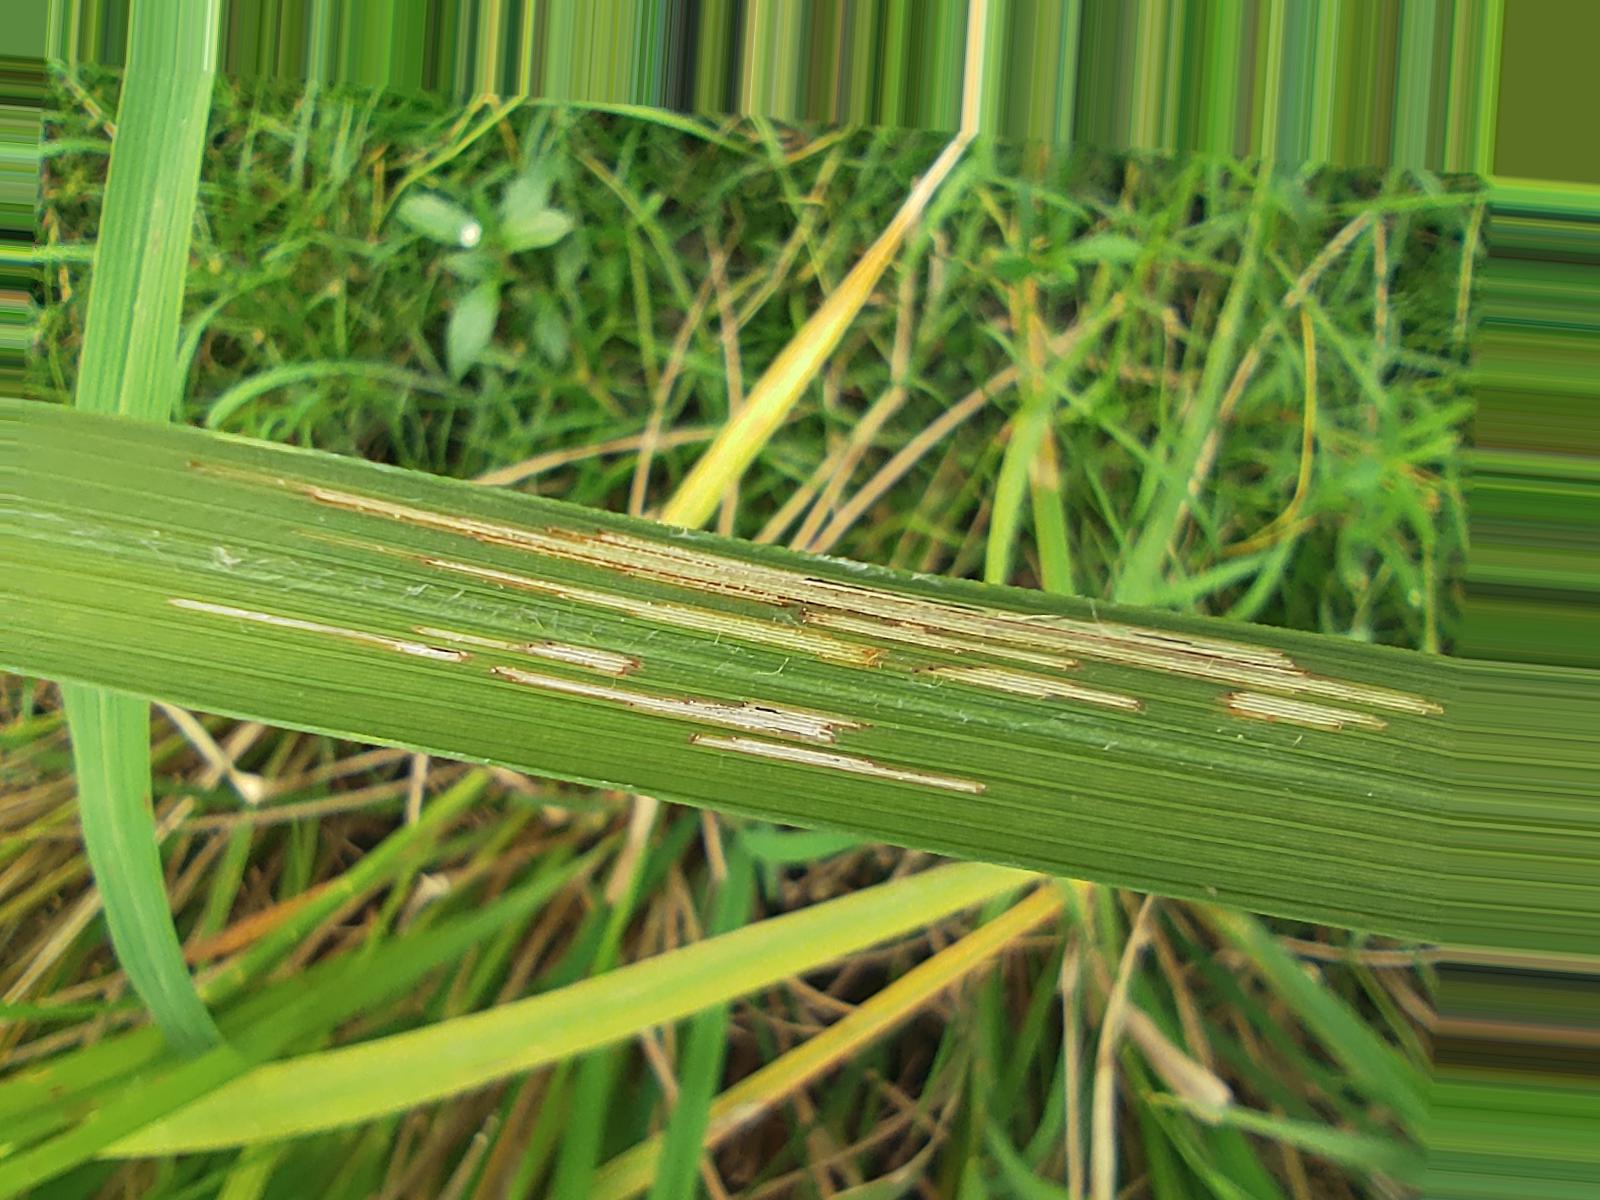
Nhãn: Sâu gai ( Hispa )